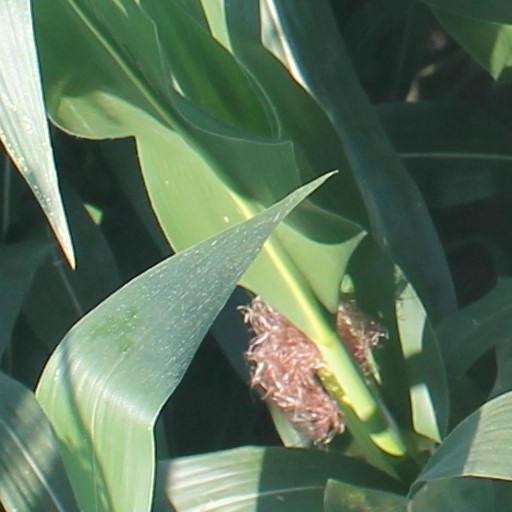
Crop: maize; corn